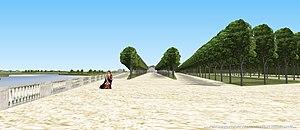
Vue depuis le bout des jardins de Charentonneau, début du XVIIIe siècle.
Le château de Charentonneau, également connu sous le nom de château Gaillard, était une demeure seigneuriale établi à Charentonneau, sur la commune de Maisons-Alfort, dans le département du Val-de-Marne.